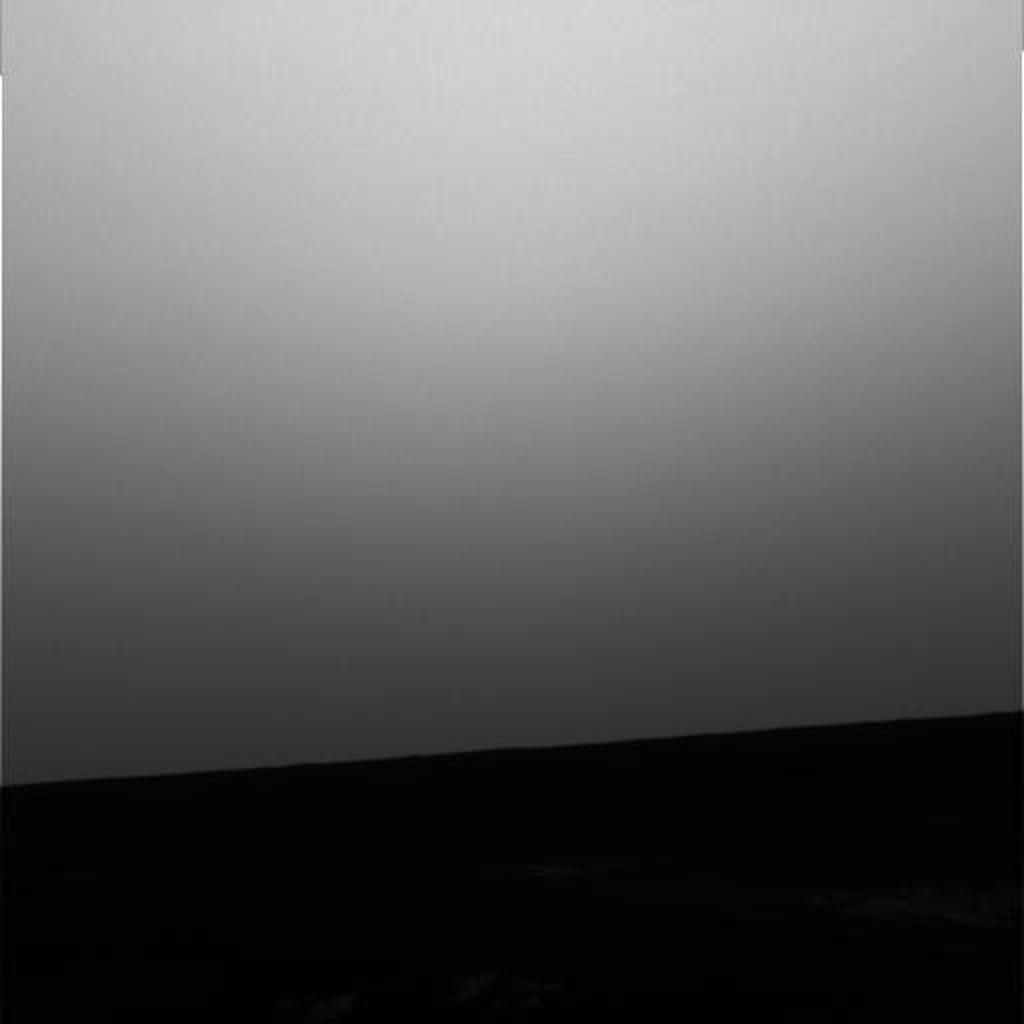
Surface features visible: Sky